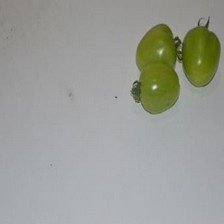
Label: tomato